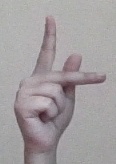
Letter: dha